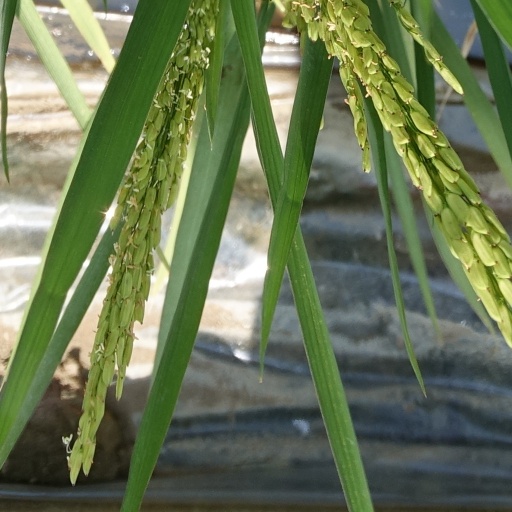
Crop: rice